Euclidia cuspidea

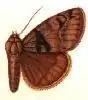

The wingspan is 28–36 mm. Adults are on wing from May to June depending on the location.